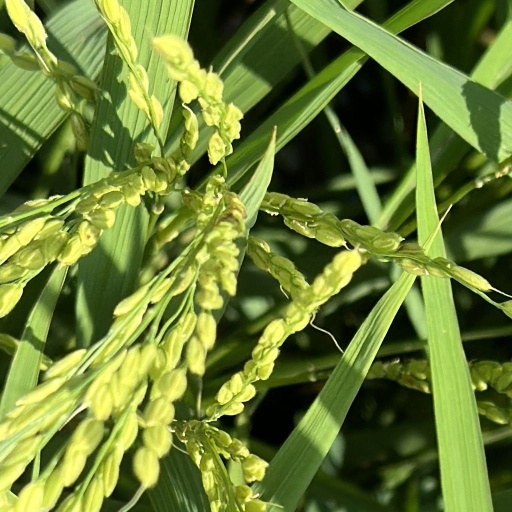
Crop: rice